Dihydrogen bond

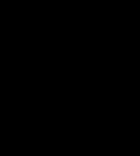
Dihydrogen bonding exists between the hydroxypyridine and a hydride ligand in this iridium complex.

Protonation of transition metal hydride complexes is generally thought to occur via dihydrogen bonding. This kind of H−H interaction is distinct from the H−H bonding interaction in transition metal complexes having dihydrogen bound to a metal.